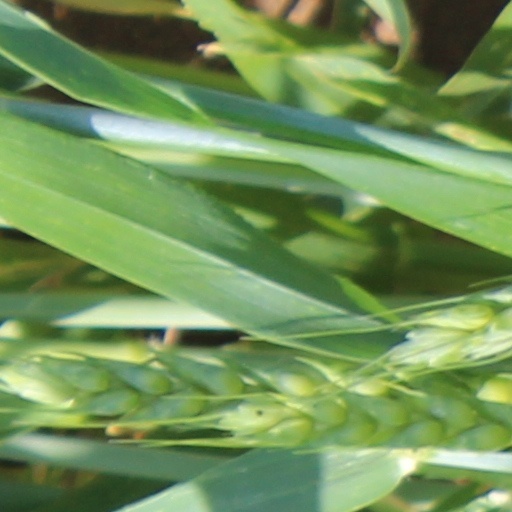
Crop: wheat